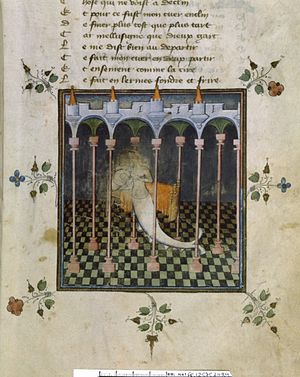
Guillebert de Metz
Illustration fra fra Le Roman de Mélusine. Et af 16 billeder af Guillebert de Metz fra omkring 1410.
Guillebert de Metz, også Guillebert de Mets var en flamsk bogmaler og kopist fra det 15. århundrede kendt for sin Beskrivelse af Paris. Det oprindelige manuskript, der var blevet produceret til Filip den Gode, er overleveret og opbevares på Belgiens kongelige bibliotek, MS. 9559-64 og indeholder desuden flere digte af Christine de Pizan, herunder l'Épître d'Othéa. Han boede i Geraardsbergen